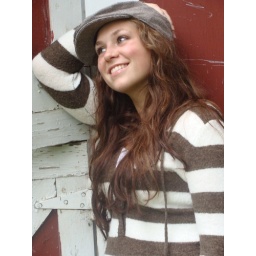
girl by barn